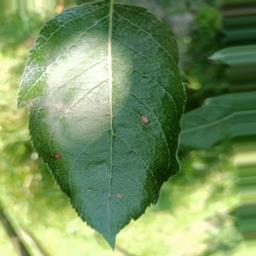
Label: Alternaria